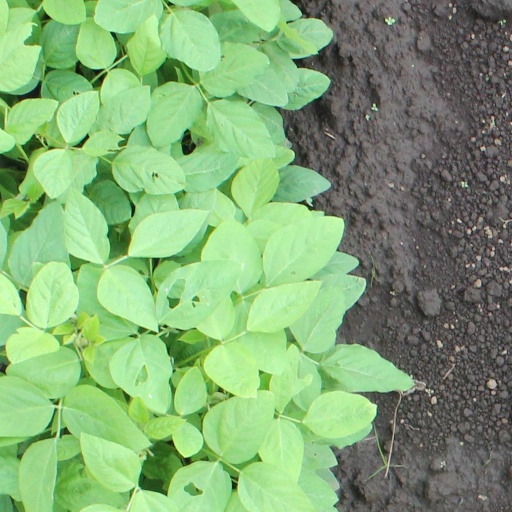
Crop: soybean